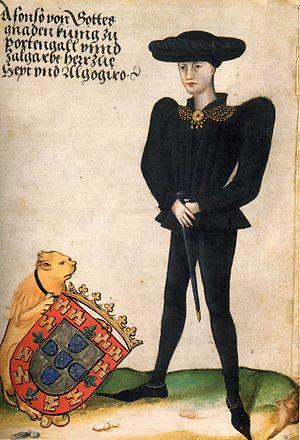
Cet article donne la liste des héritiers successifs du trône de Portugal depuis l'avènement d'Alphonse Iᵉʳ en 1139. Contrairement à d'autres monarchies, les règles de succession n'ont pas inclus la loi salique, mais la primogéniture cognatique avec préférence masculine. Les héritiers ont porté les titres successifs de prince de Portugal entre 1433 et 1645, de prince du Brésil entre 1645 et 1815 et de prince royal entre 1815 et 1910.